Hein van Aken

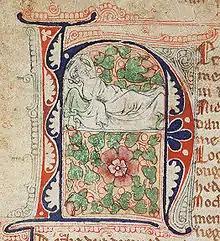
Hein van Aken dreaming of a rose.

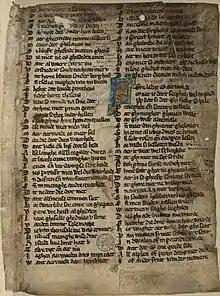
Excerpt from "Die Rose". Written by Hein van Aken. Manufactured in the 14th century. Preserved in the .

Hein van Aken, also called Hendrik van Aken or van Haken, was the parish priest in Korbeek-Lo, between Leuven and Brussels. He was born in Brussels, probably in the thirteenth century. He translated the "Roman de la Rose" by Guillaume de Lorris and Jean de Meun to Dutch, with the title "Het Bouc van der Rosen". Hein's translation, also commonly called "Die Rose", was widespread. This is notable due to the many manuscripts and excerpts that are still preserved, for example in the .